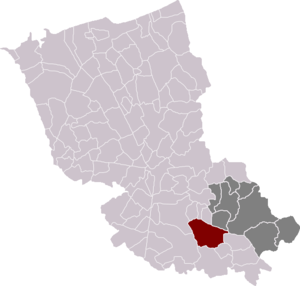
Vieux-Berquin est une commune française, située dans le département du Nord en région Hauts-de-France.